Unemployment in the United States

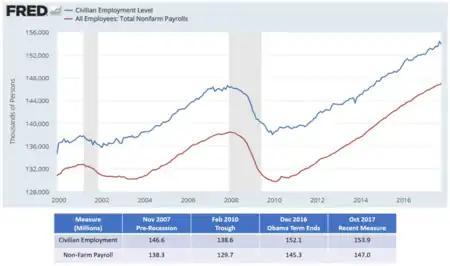
U.S. employment levels by two key measures, the civilian employment level and total non-farm payroll. Changes in the latter are commonly reported as the number of jobs created or lost from month to month.

BLS statistics indicate foreign-born workers have filled jobs dis-proportionally to their share in the population.